Rex (Ronald Reagan's dog)

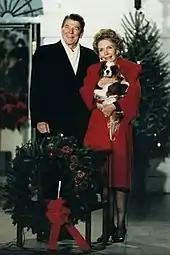
Rex with the Reagans at Christmas

Rex lived in the White House from that Christmas until Reagan left office in 1989, once gaining headlines when he underwent a tonsillectomy at an undisclosed veterinary hospital. Rex was treated to a lavishly decorated doghouse built by the Washington Children's Museum, which included framed portraits of Ronald and Nancy and red window draperies. It was designed by Theo Hayes, and actress Zsa Zsa Gabor reportedly conducted a dedication ceremony for the new structure.